American Airlines Flight 102

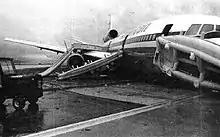
The wreckage of the aircraft on the runway

American Airlines Flight 102 was a regularly scheduled flight operated by a McDonnell Douglas DC-10 from Honolulu International Airport to Dallas/Fort Worth International Airport. On 14 April 1993, upon landing, it was raining at Dallas-Ft Worth International Airport, and there were numerous thunderstorms in the area. Shortly after touchdown on runway 17L, the pilot lost directional control as the aircraft began to weathervane, and it departed the right side of the runway. All 202 occupants on board survived, with two passengers suffering serious injuries during the emergency evacuation. The aircraft was badly damaged and was written off.